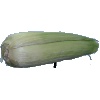
Label: Corn Husk 1